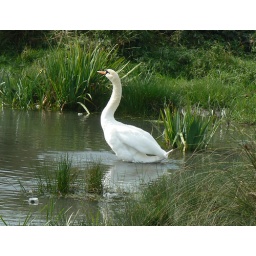
mute swan standing up in water